Sky position (RA, Dec in degrees): 246.422, -0.3938
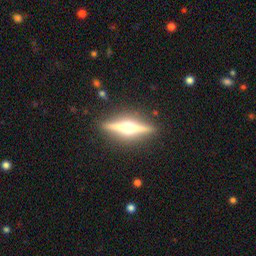
Galaxy morphology: Edge-on Galaxies with Bulge